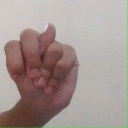
अक्षर: न